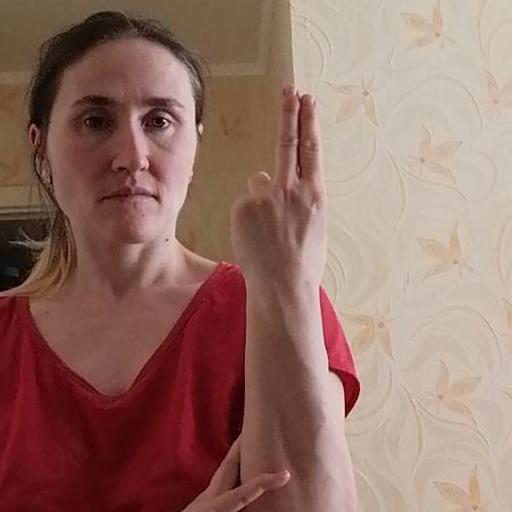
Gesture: two_up_inverted